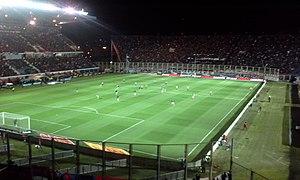
L'Estadio Pedro Bidegain, familièrement appelé El Nuevo Gasómetro, est un stade de football inauguré en 1993 et situé à Buenos Aires en Argentine.